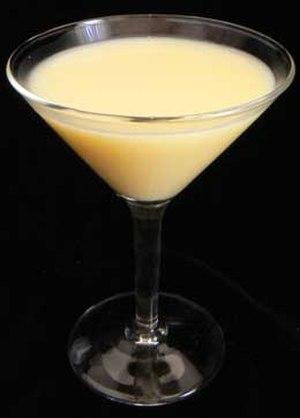
Un cocktail officiel de l'IBA est un cocktail sélectionné par l'International Bartenders Association pour le concours mondial de cocktail. Ces mélanges sont ainsi parmi les plus notables et les plus fréquents des cocktails qu'on peut trouver à travers le monde.